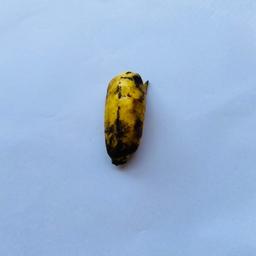
Banana variety: Sabri Kola